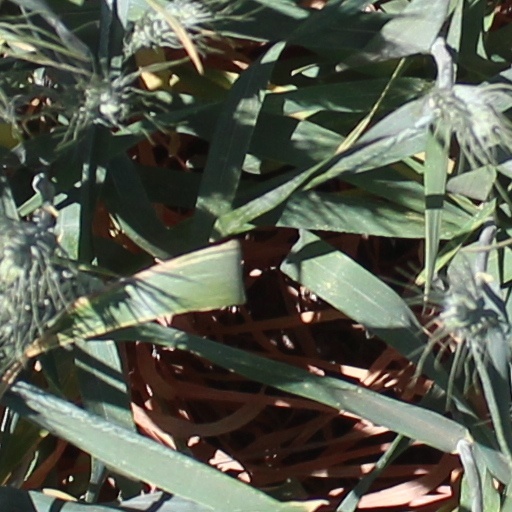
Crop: wheat